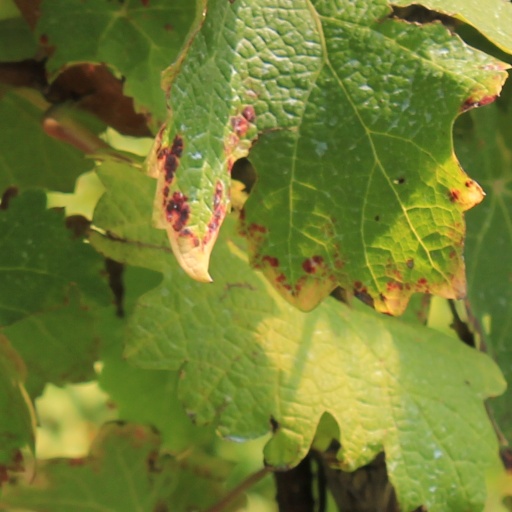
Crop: grape